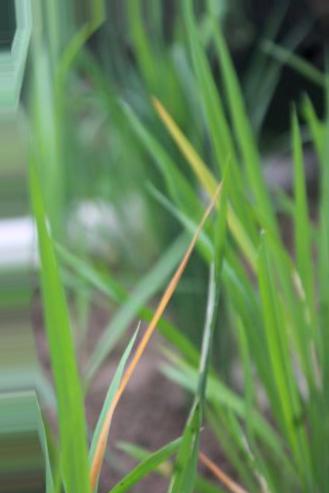
Nhãn: Tungro virus